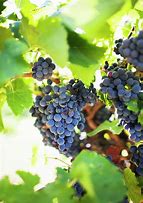
Label: Grapes